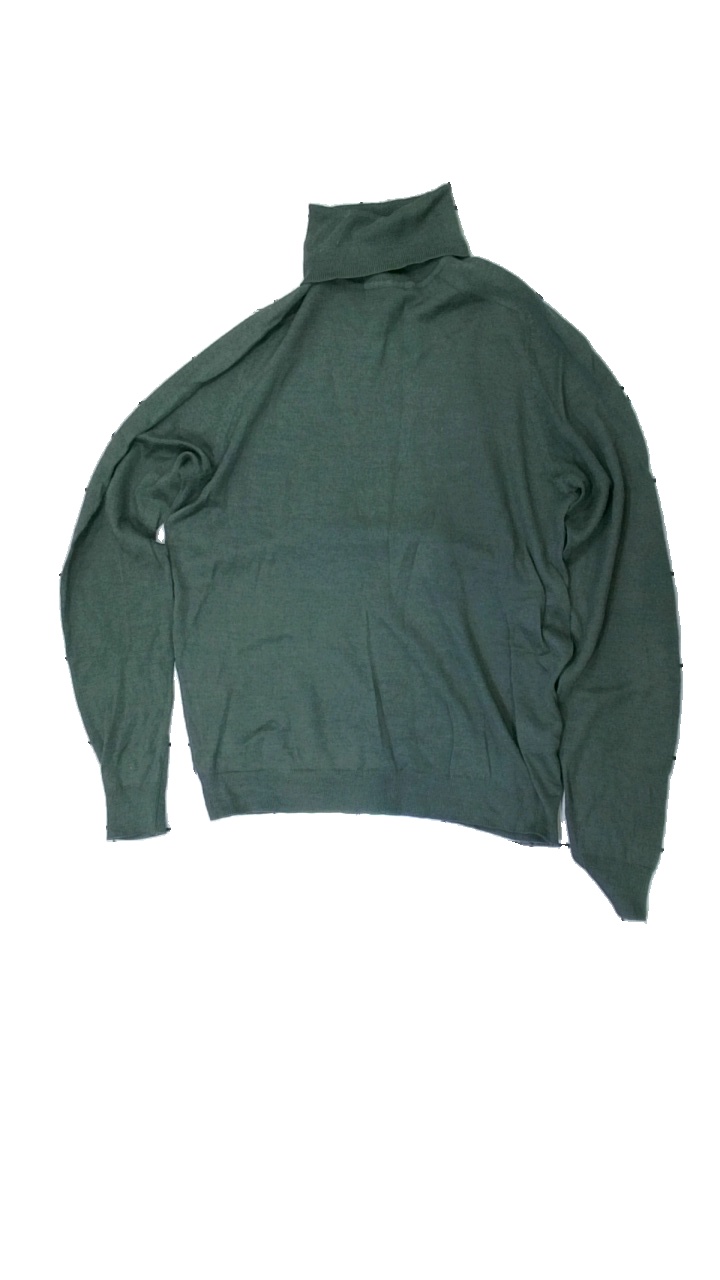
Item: Top (Men)
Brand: Lager 157
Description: grön långärmad tröja med hög krage, mycket nopprig över hela
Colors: Green
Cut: Regular, Turtle neck
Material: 68% acrylic 32% wool
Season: All
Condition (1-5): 1
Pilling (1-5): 1
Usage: Export
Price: <50